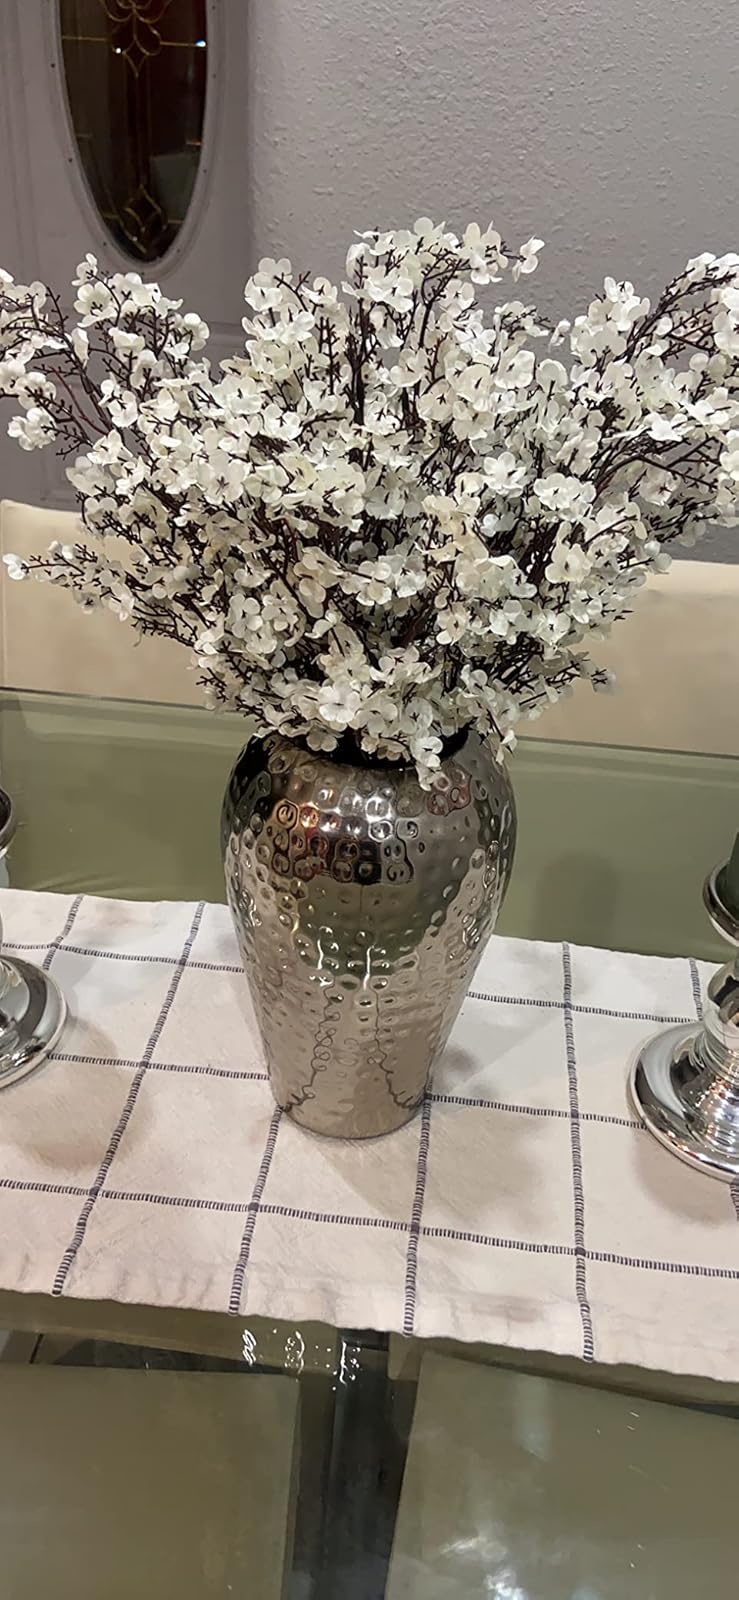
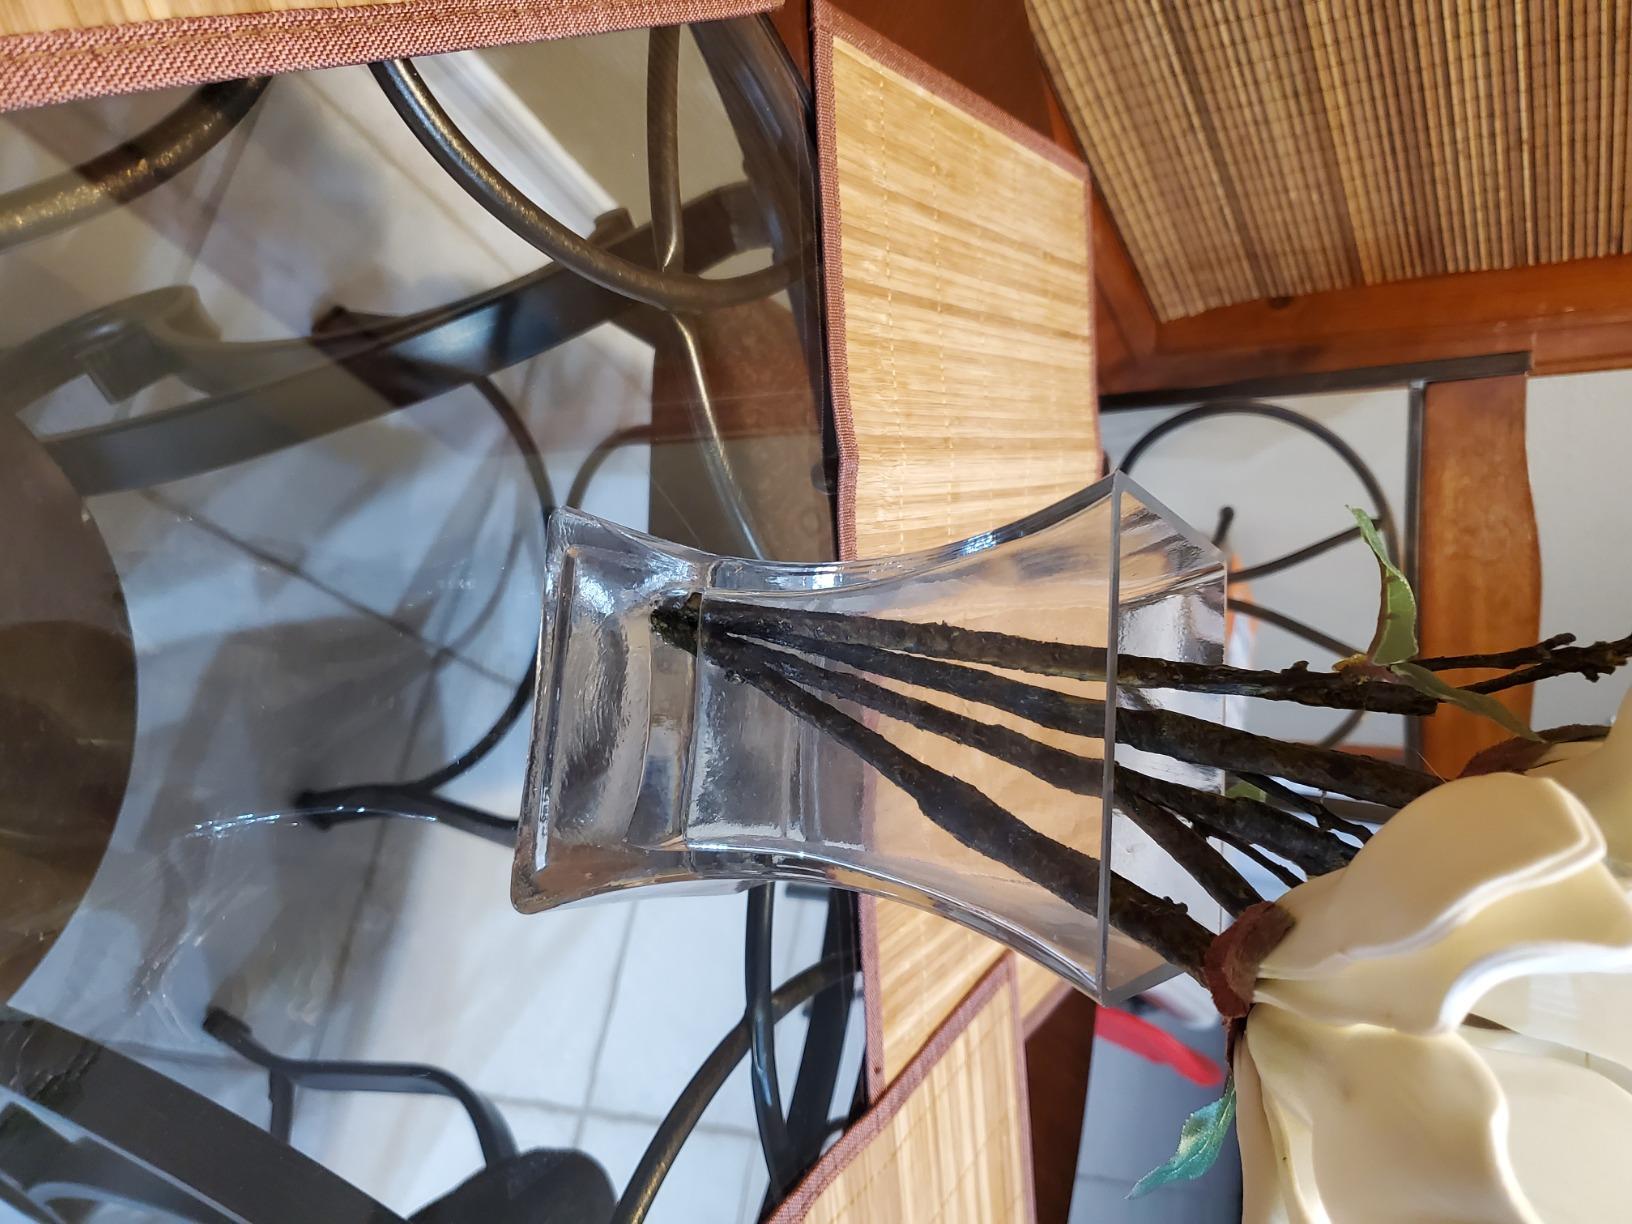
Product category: vase
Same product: no